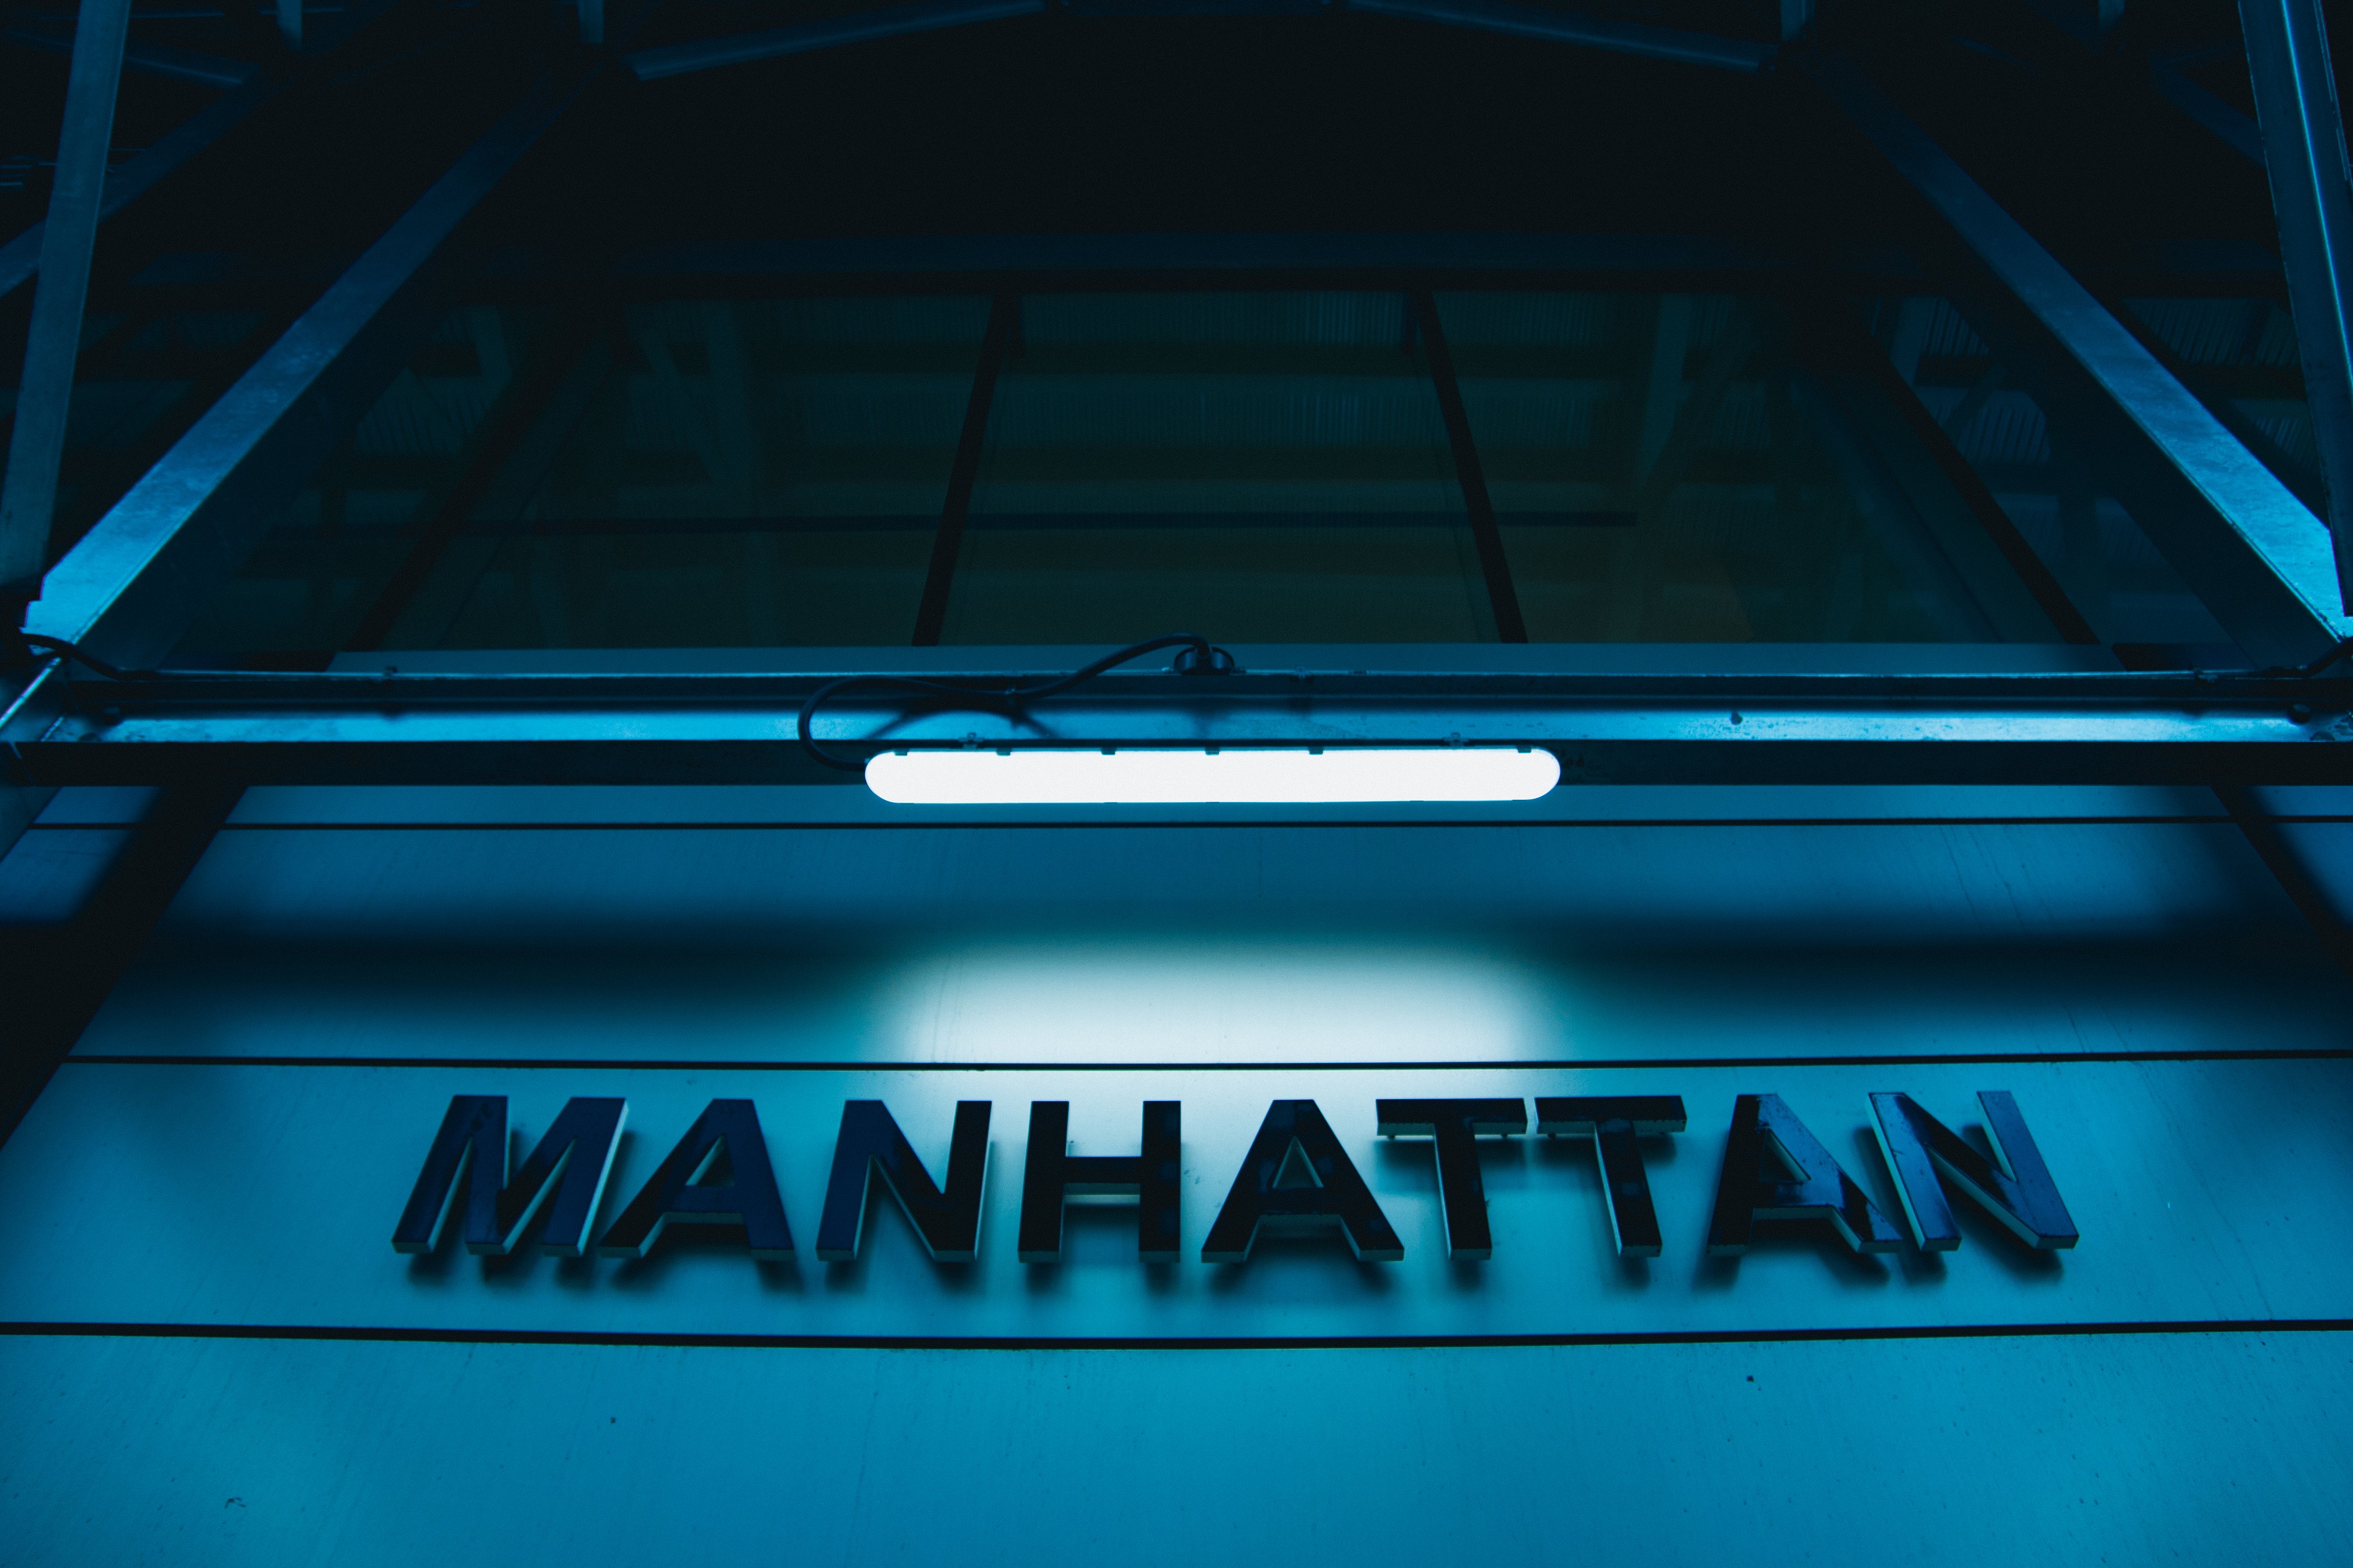
blue, line, teal, turquoise, electric blue, azure, parallel, aqua, gas, symmetry, neon